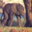
Label: elephant